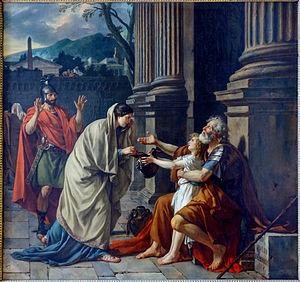
Le palais des Beaux-Arts de Lille est un musée municipal d'art et d'antiquités situé place de la République à Lille, dans la région Hauts-de-France. C'est l’un des plus grands musées de France et le plus grand musée des beaux-arts, en dehors de Paris, en nombre d'œuvres exposées.